Locate the barista tools in this POV image.
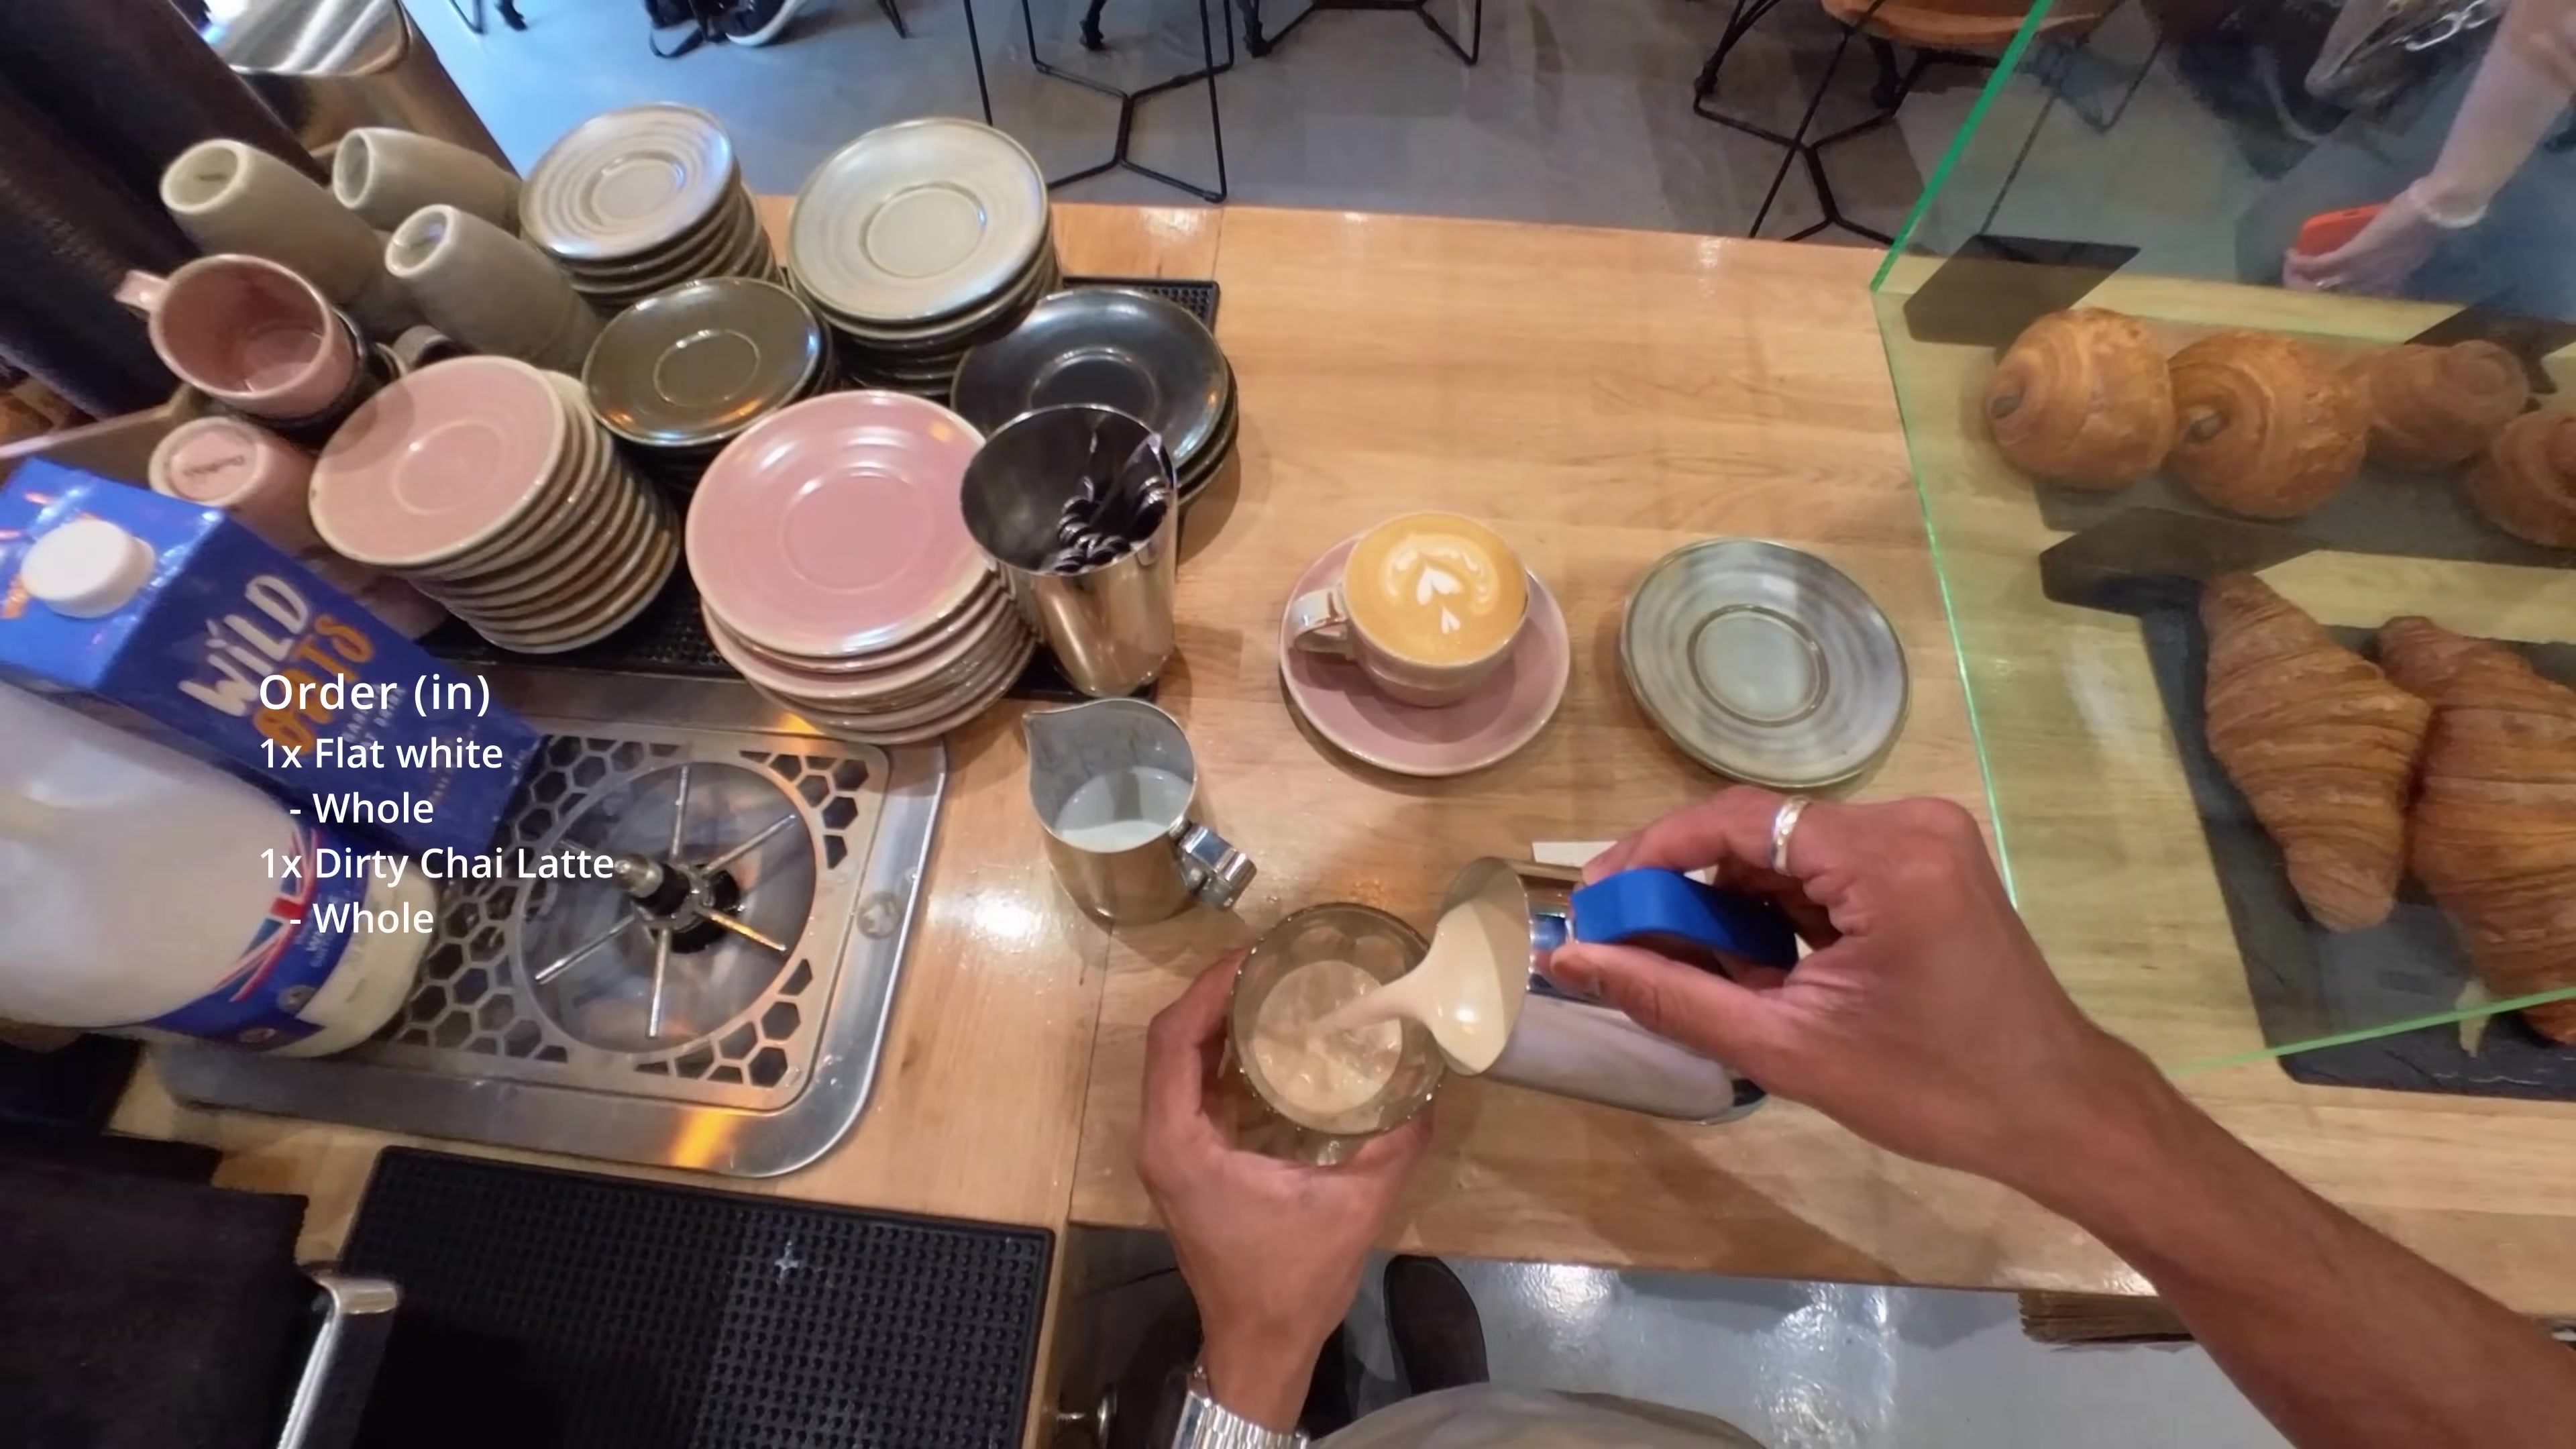
Detections: Milk Pitcher [396,481,488,638], Milk Container [0,474,153,731], Cup [498,354,593,485], Hand [438,651,561,921], Hand [602,539,788,772], Milk Pitcher [547,589,700,777], Milk Container [0,317,202,595], Cup [42,157,137,289]